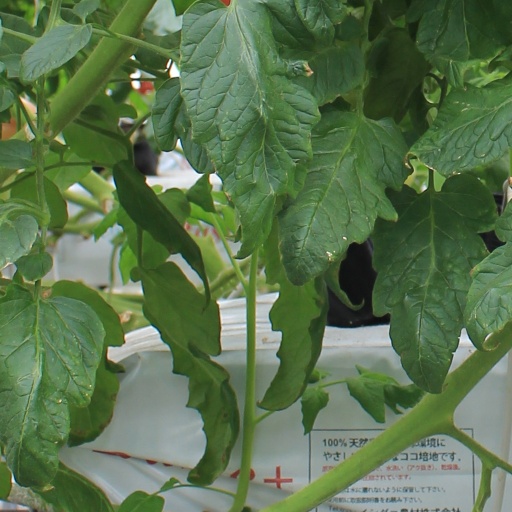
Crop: tomato